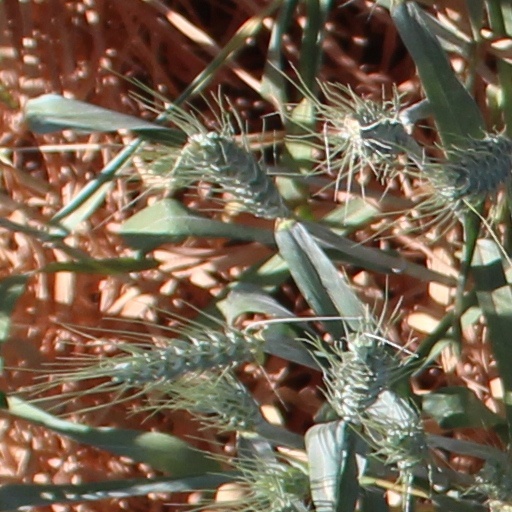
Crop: wheat